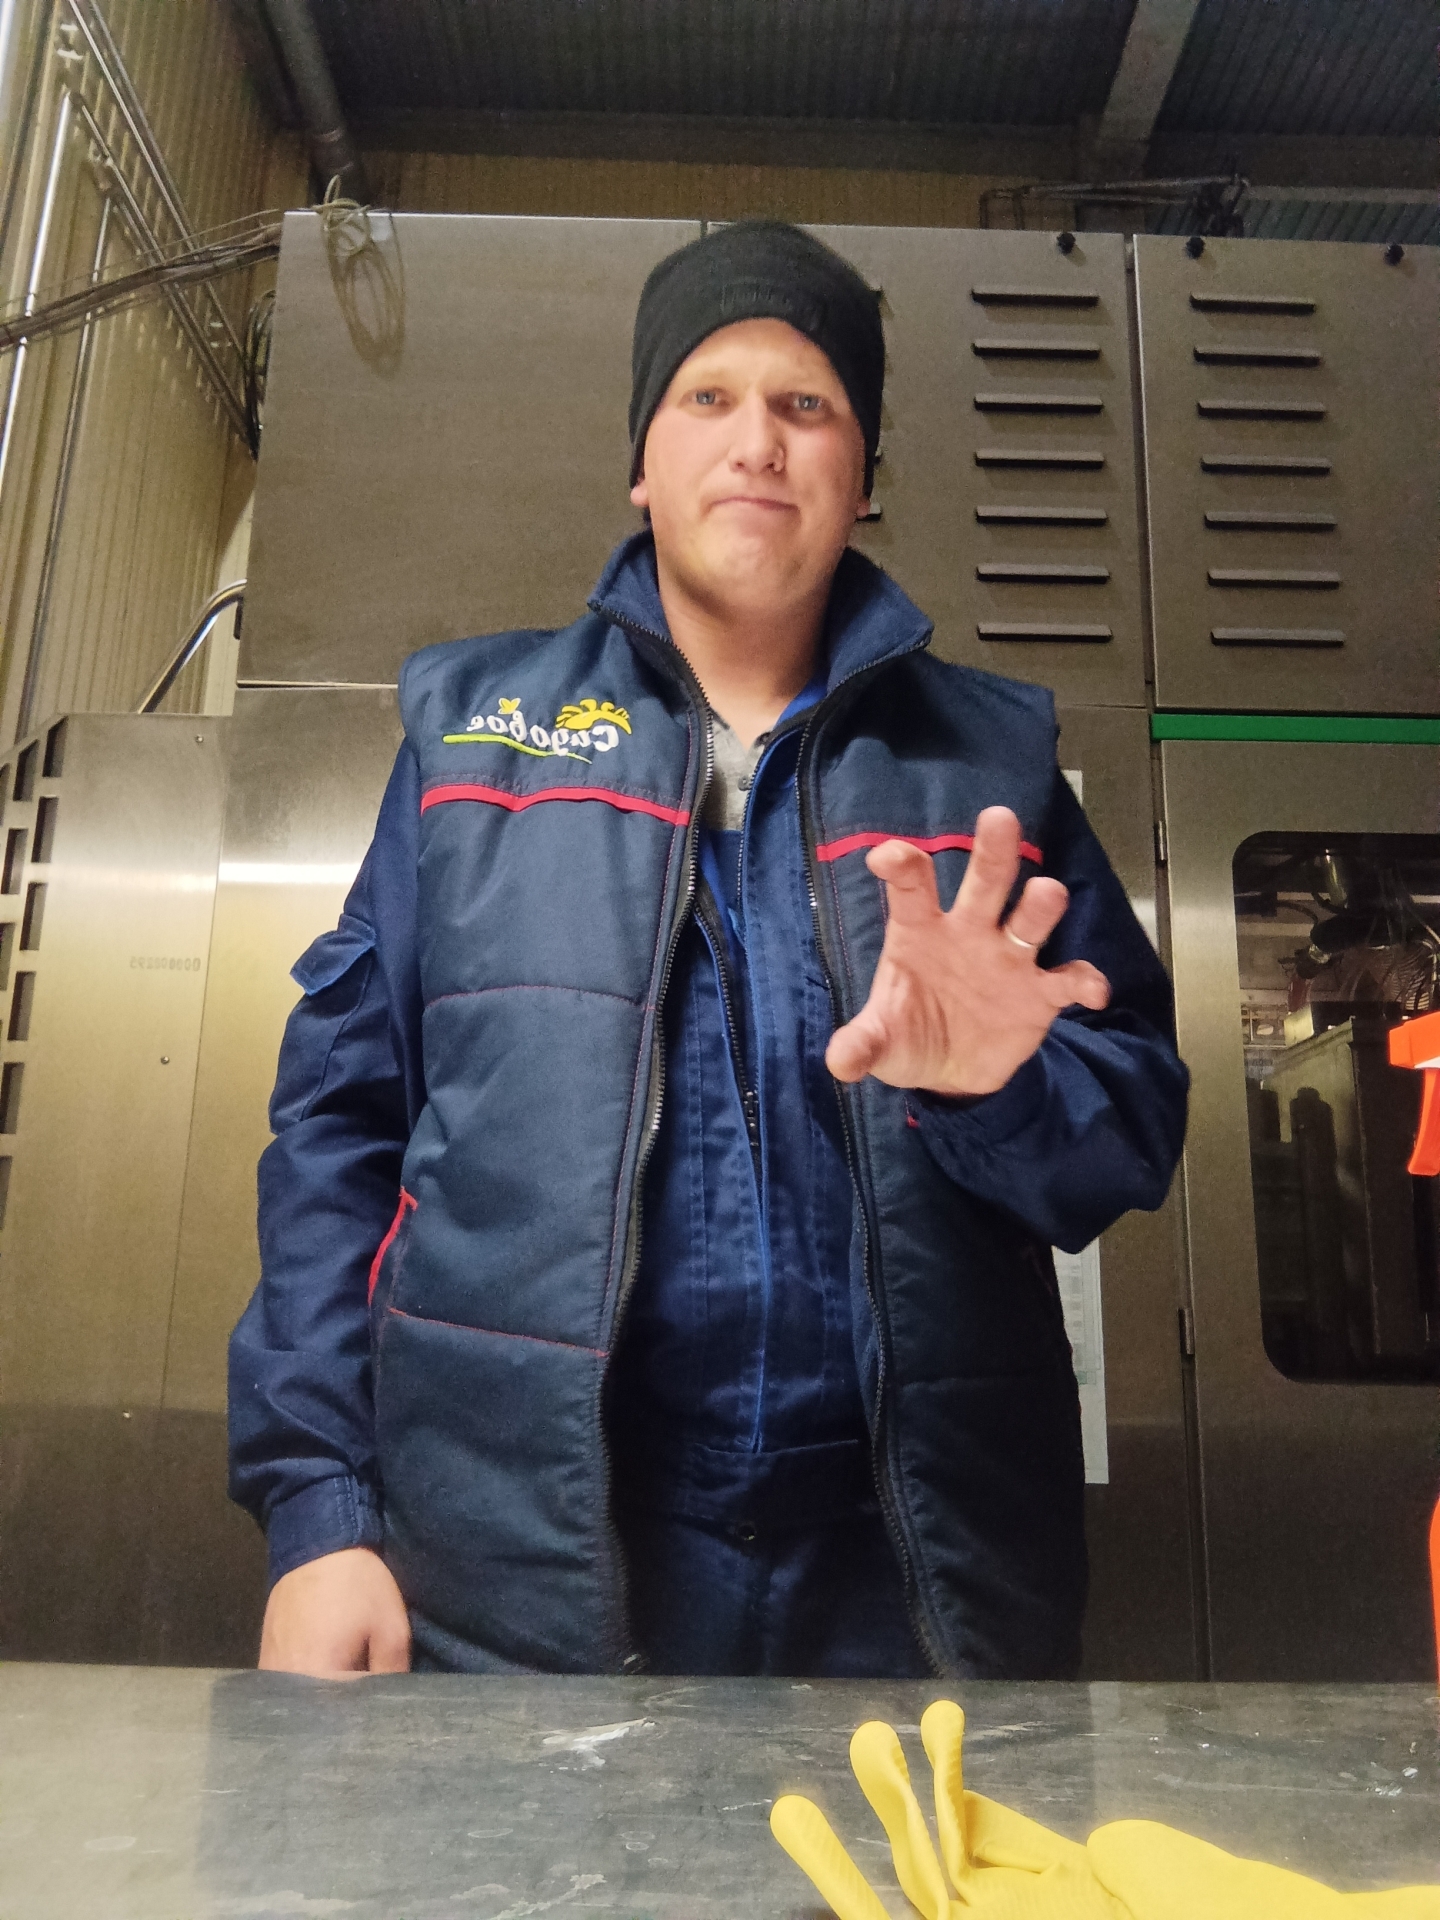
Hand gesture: grabbing